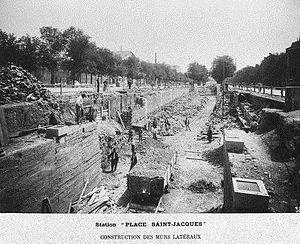
Construction du chemin de fer métropolitain municipal de Paris. Station ""place Saint-Jacques"", construction des murs latéraux. [cote BNF
Saint-Jacques est une station de la ligne 6 du métro de Paris, située dans le 14ᵉ arrondissement de Paris.